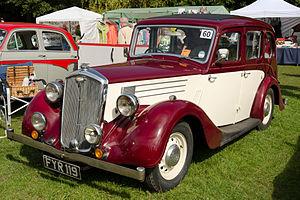
La Wolseley 14/60 est une automobile qui fut produite par la marque anglaise Wolseley Motors, entre 1938 et 1948.